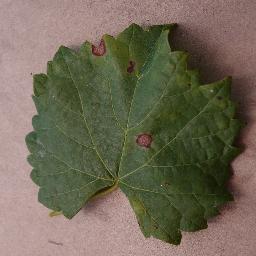
Label: Grape___Black_rot